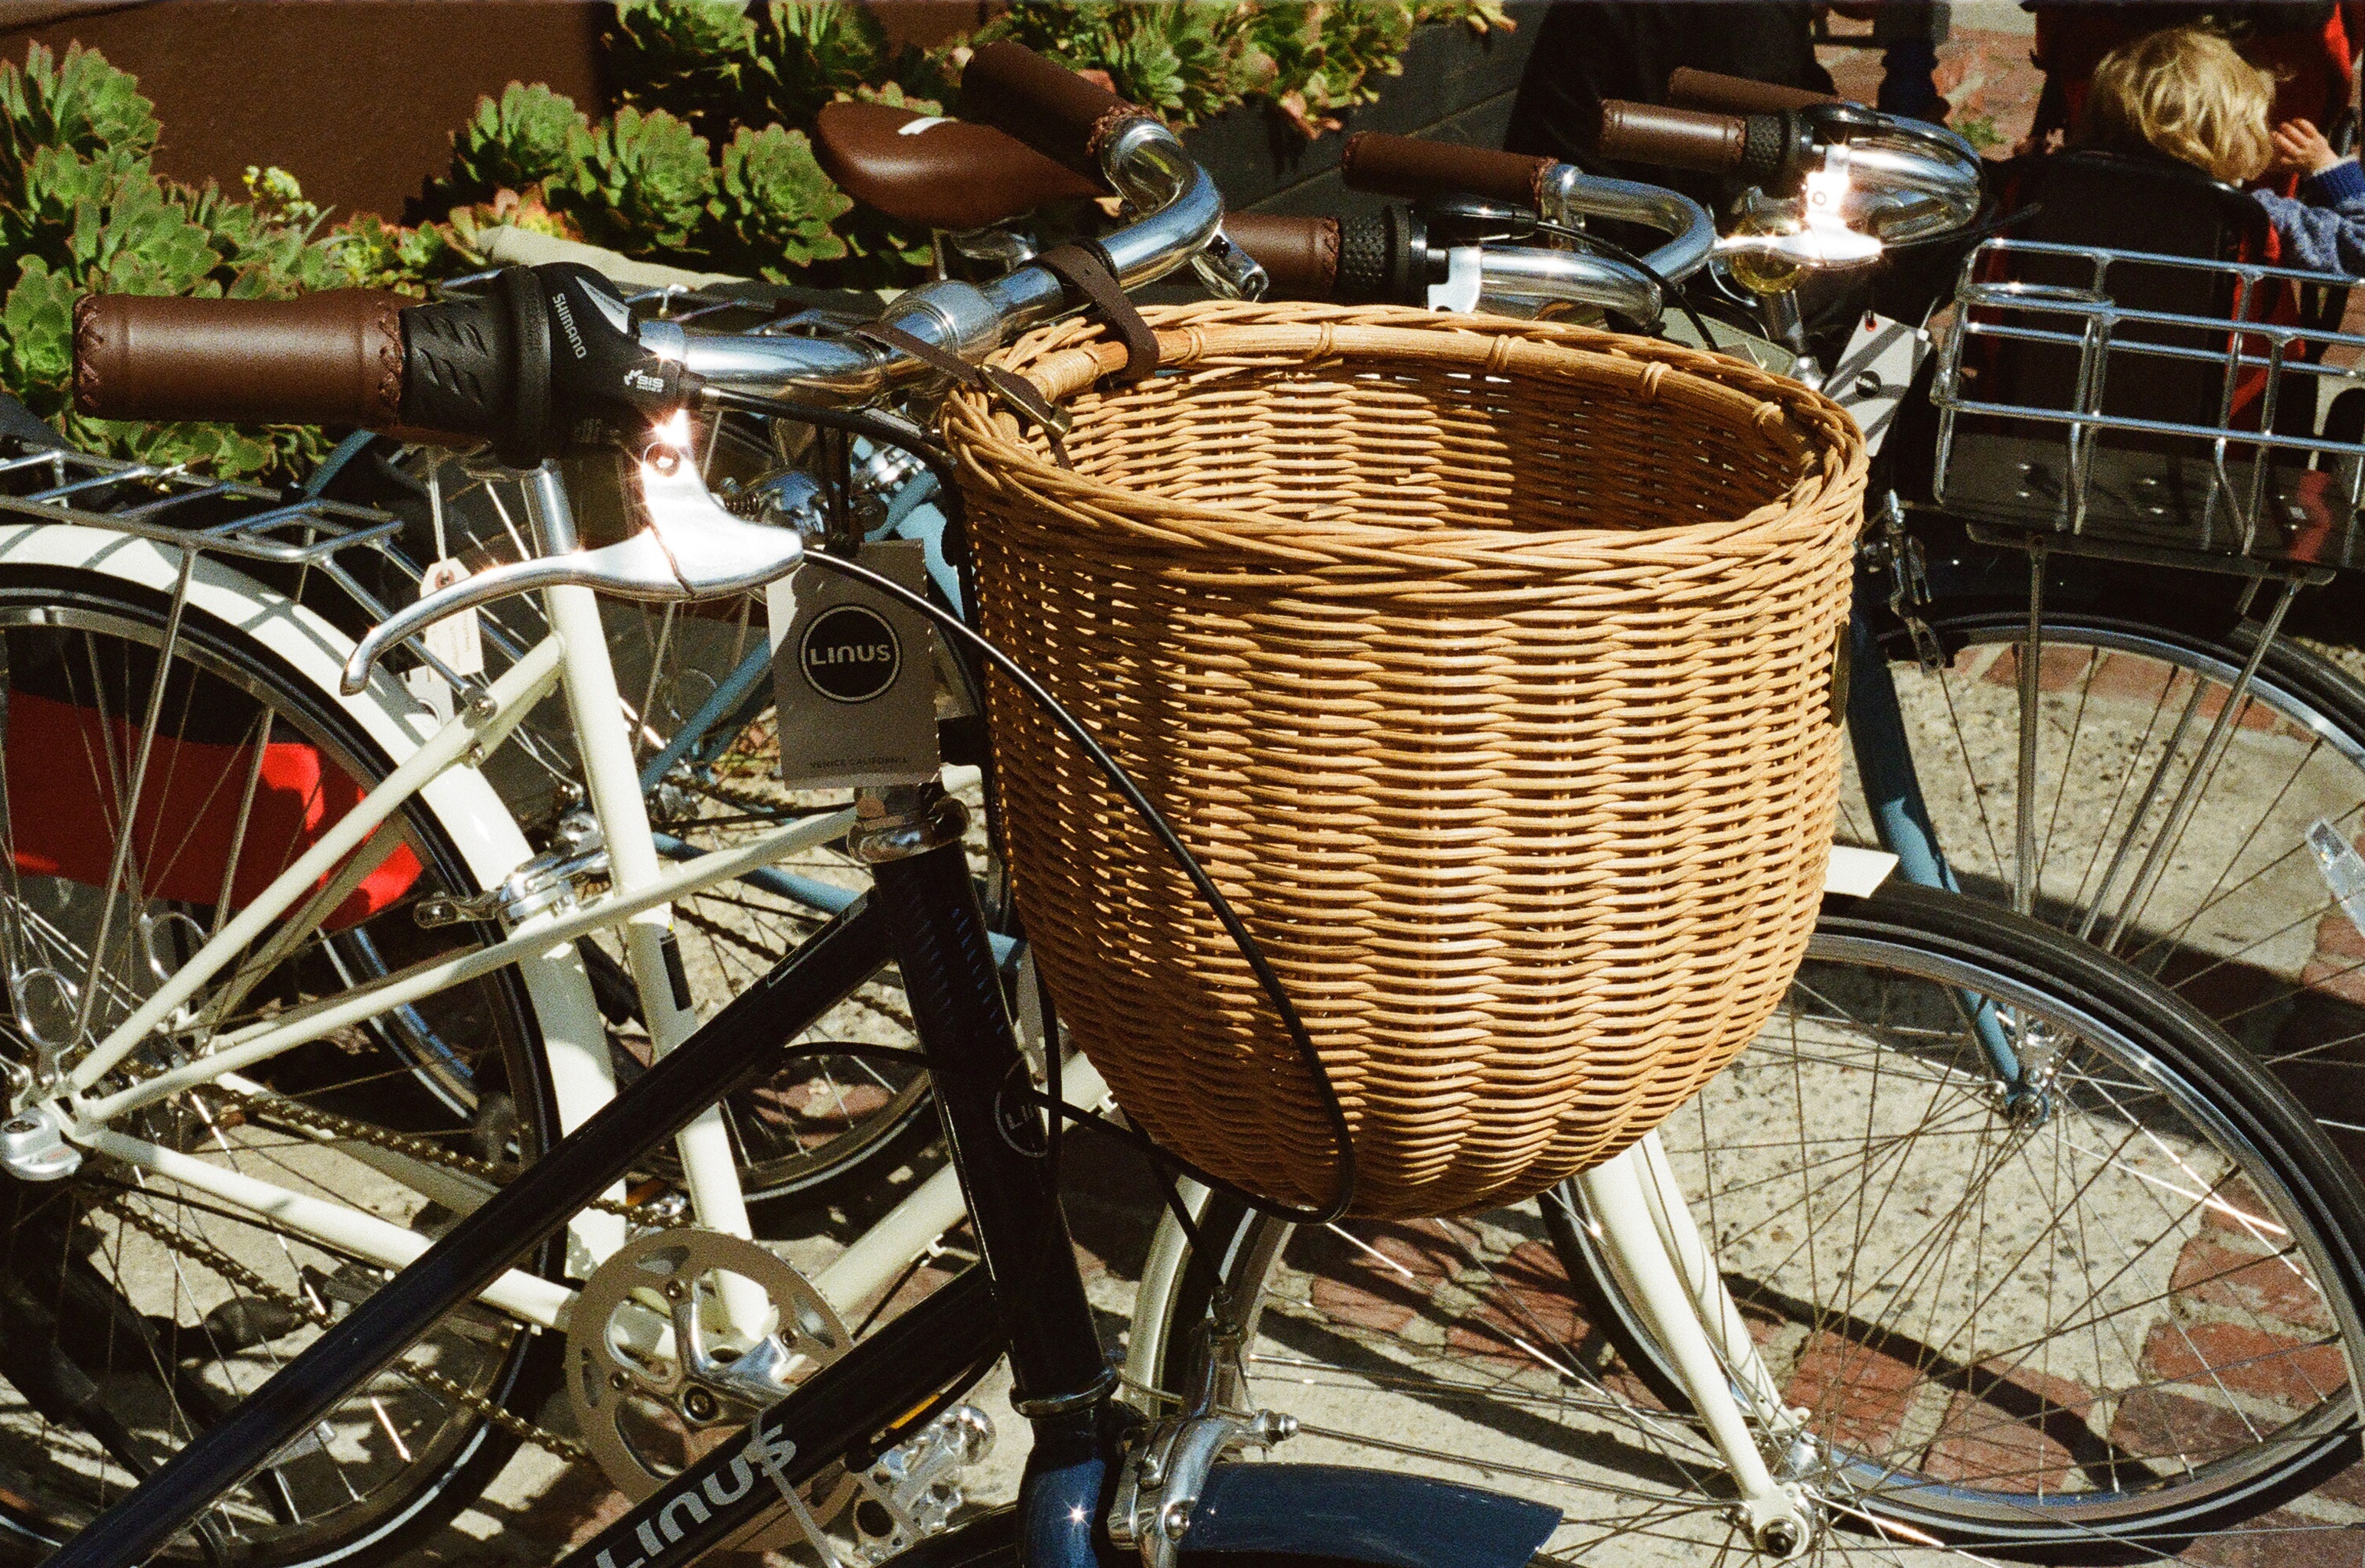
vintage, wheel, cart, retro, seat, bicycle, bike, vehicle, motorcycle, frame, basket, bicycles, tires, chains, handlebars, bikes, drums, rattan